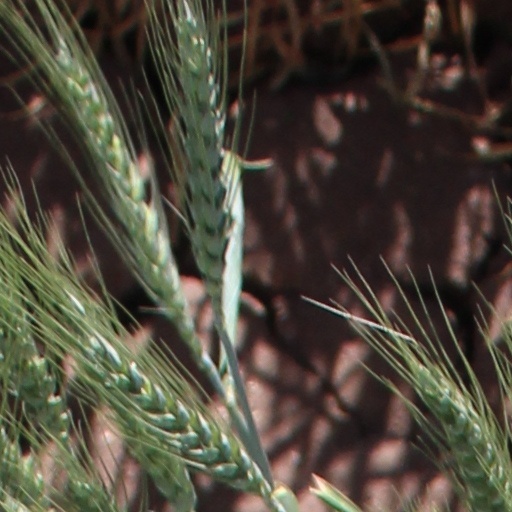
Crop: wheat